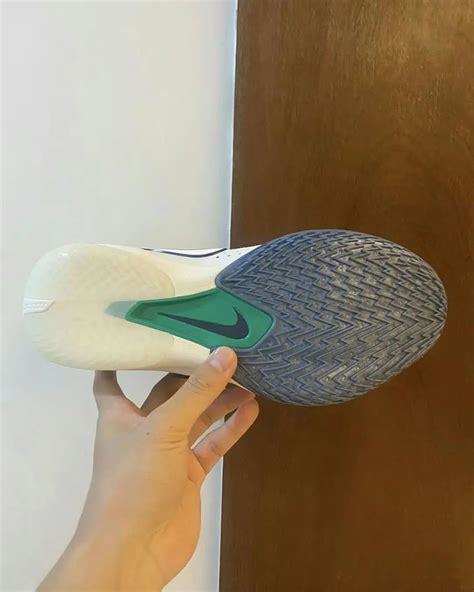
Brand: Nike
Model: G T Cut 3